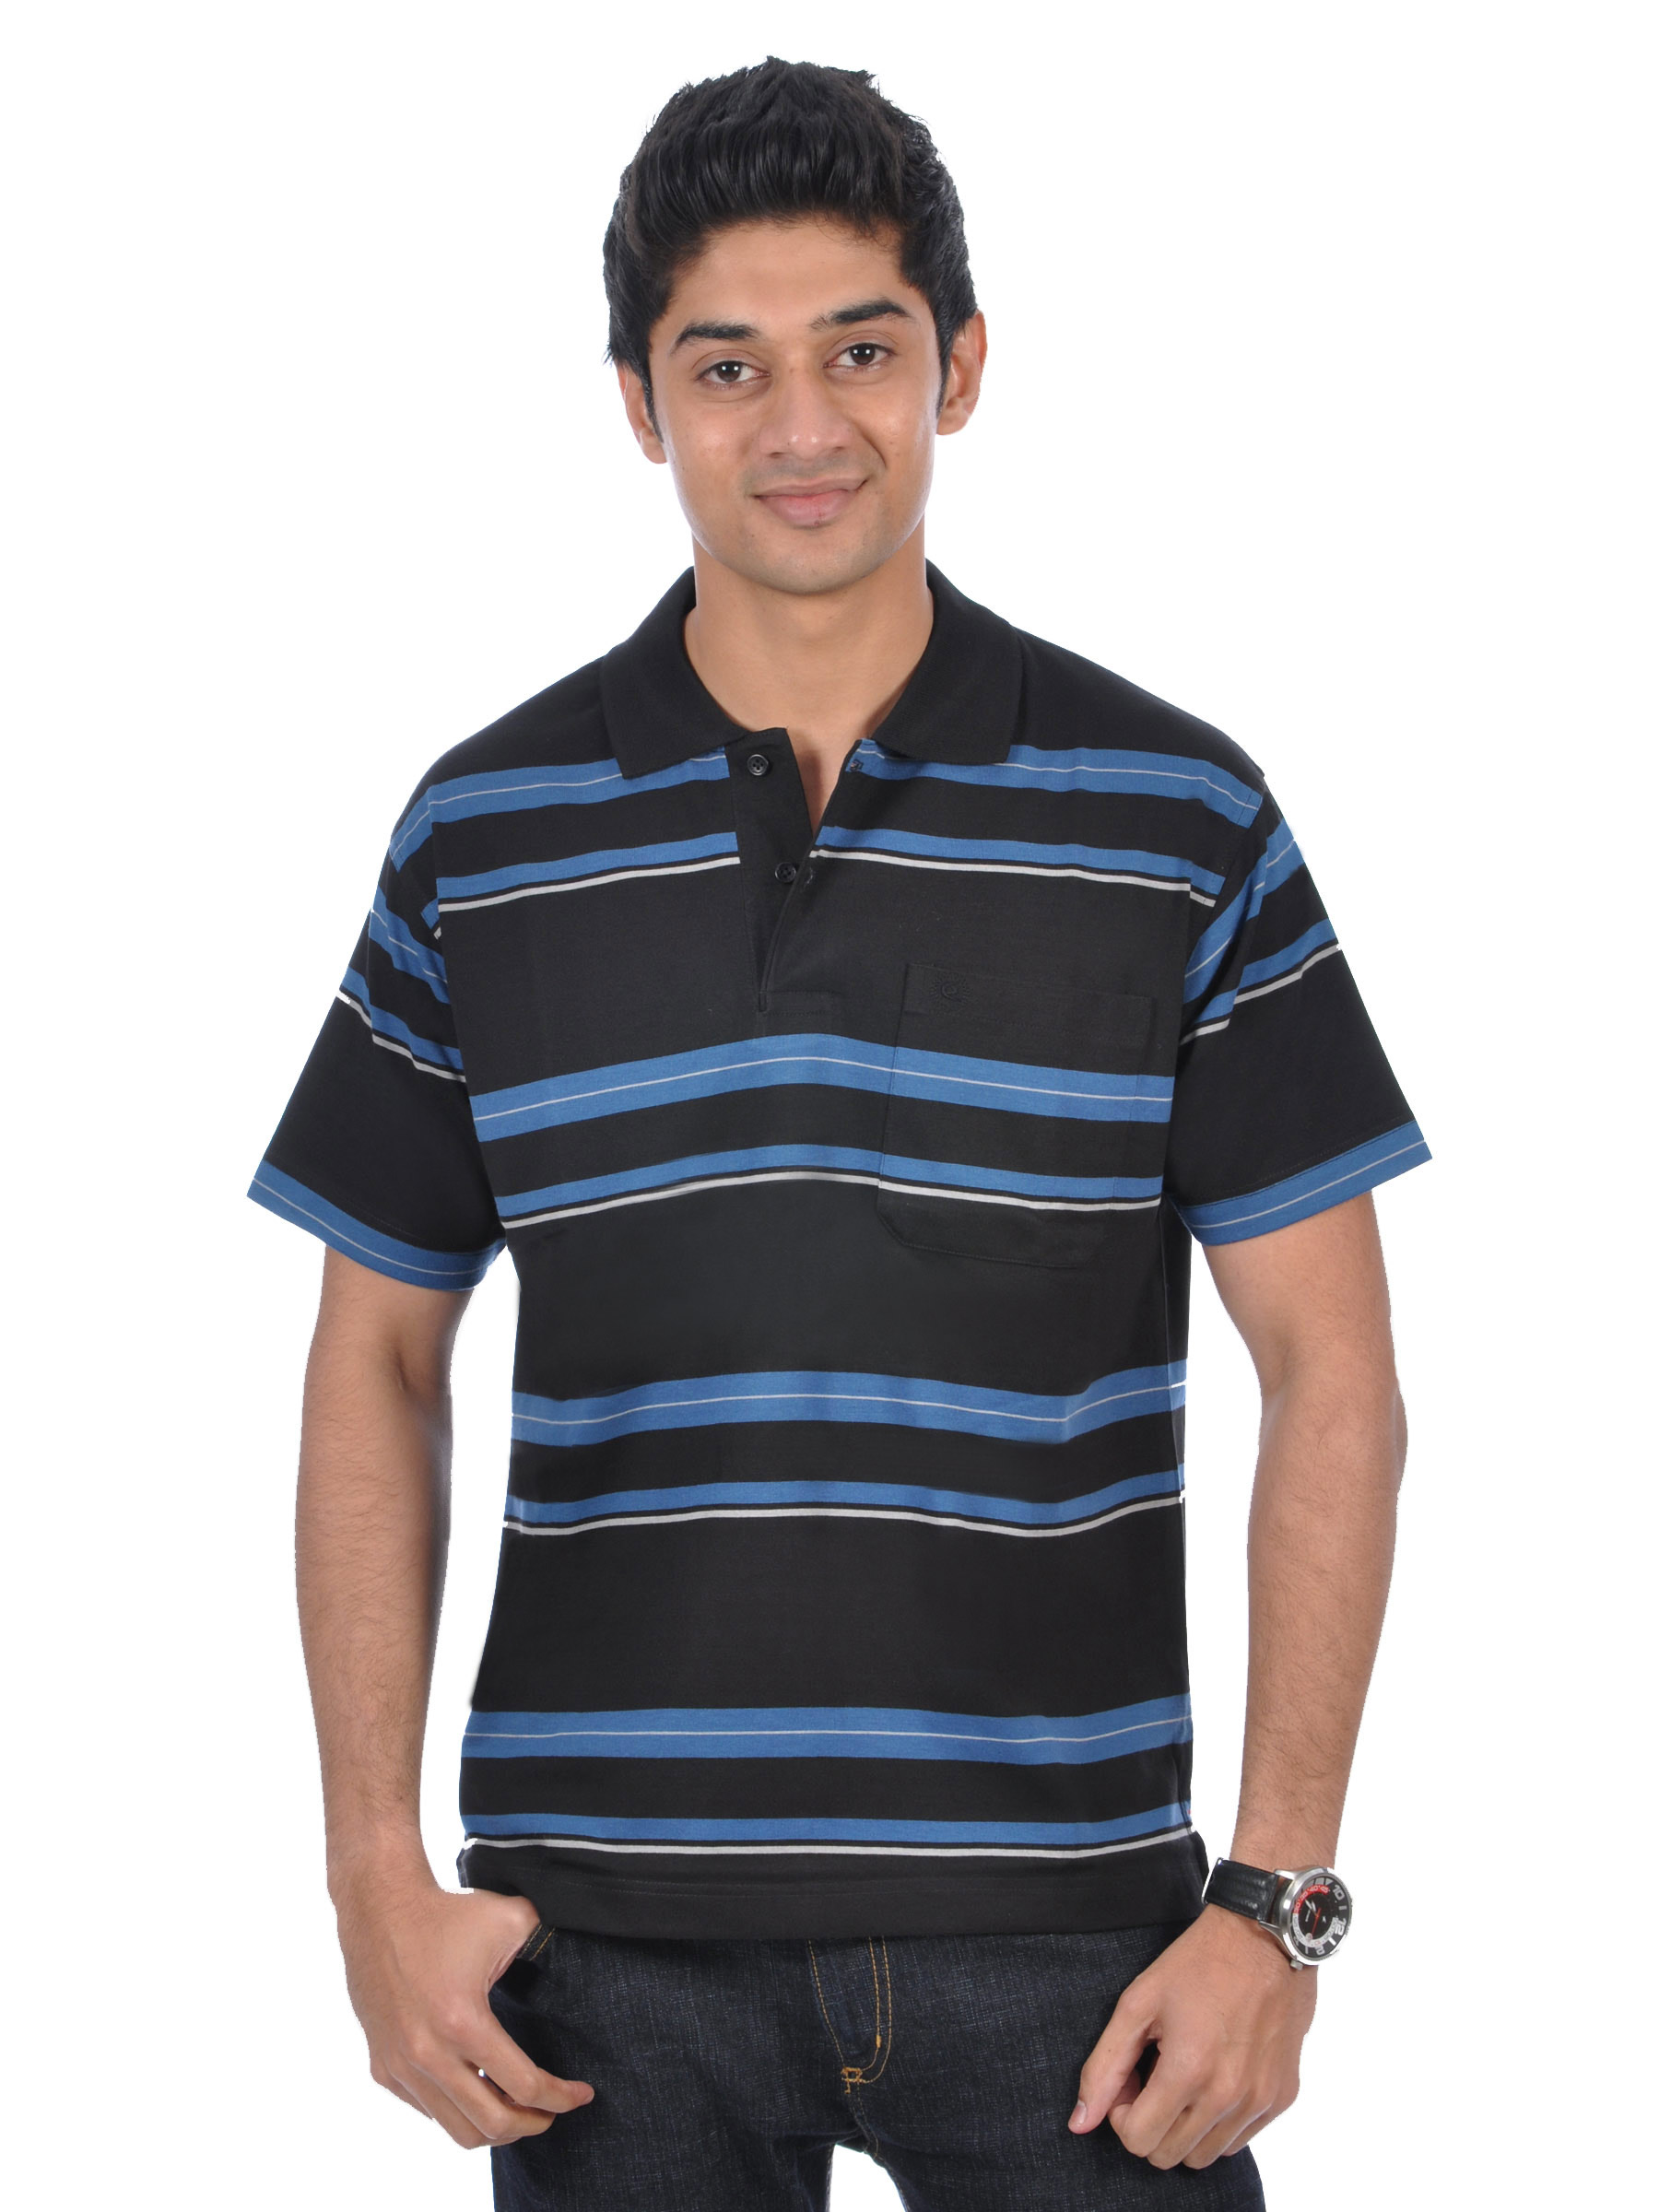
Classic Polo Men Ikon Black Polo Tshirts
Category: Apparel / Topwear / Tshirts
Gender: Men
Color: Black
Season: Fall 2011
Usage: Casual